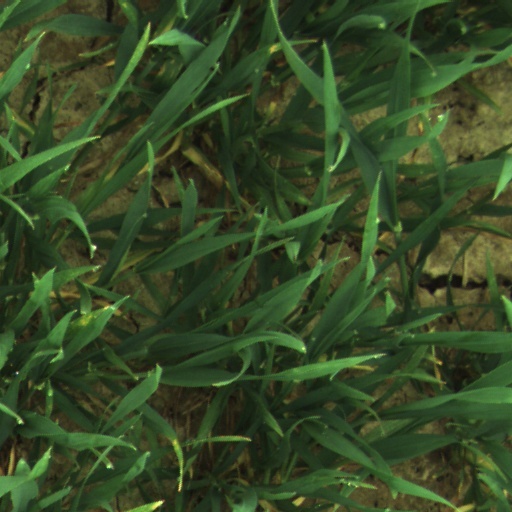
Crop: wheat